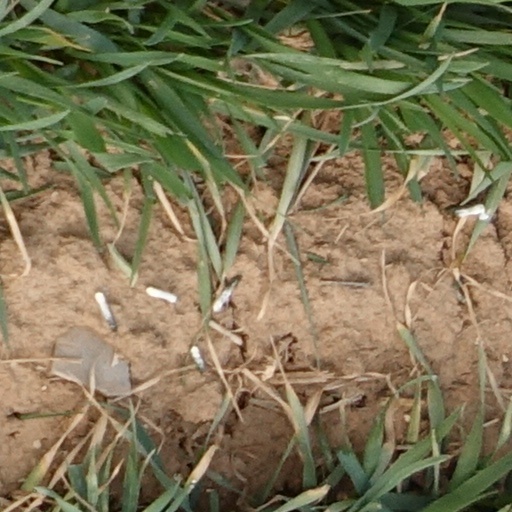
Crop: wheat